River Tamar

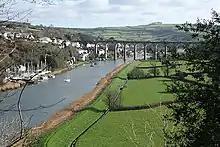
The Tamar Valley Line railway crosses the Tamar on a viaduct, built in 1907, at Calstock.

In 1794 the Tamar Manure Navigation Company was formed to extend navigation inland for a further 30 miles, to Tamerton Bridge in North Tamerton. An Act of Parliament of 1796 authorised the works, with the company empowered to improve and manage navigation on the Tamar from Morwellham Quay upstream to Boat Pool, at Blanchdown (just upstream of Gunnislake), and to construct a canal from there. The project however advanced no further than Gunnislake, with work ceasing in 1808. Barges of up to 30 tons could then proceed as far as Gunnislake New Bridge, bypassing the weir (above Weir Head) via a 500-yard canal to the west of the river. As the only completed work of the original project, this short canal became known as the Tamar Manure (Navigation) Canal. It had one lock allowing vessels to rise from the tidal Tamar to the water level above the weir. A salmon ladder bypassed the lock.